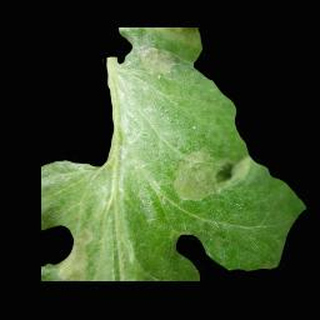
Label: tomato_late_blight